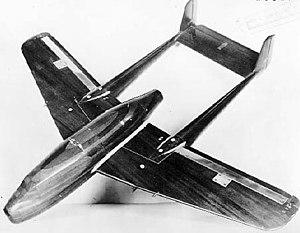
Le Bell XP-52 est un prototype d'avion de chasse bipoutre développé par la Bell Aircraft Corporation. Cet appareil fait partie des avions à configuration particulière développés aux États-Unis durant la Seconde Guerre mondiale. Ce projet est une réponse à un appel d'offres de l'United States Army Air Corps lancé durant l'hiver 1939, pour un chasseur à la fois performant, peu coûteux et facile d'entretien.